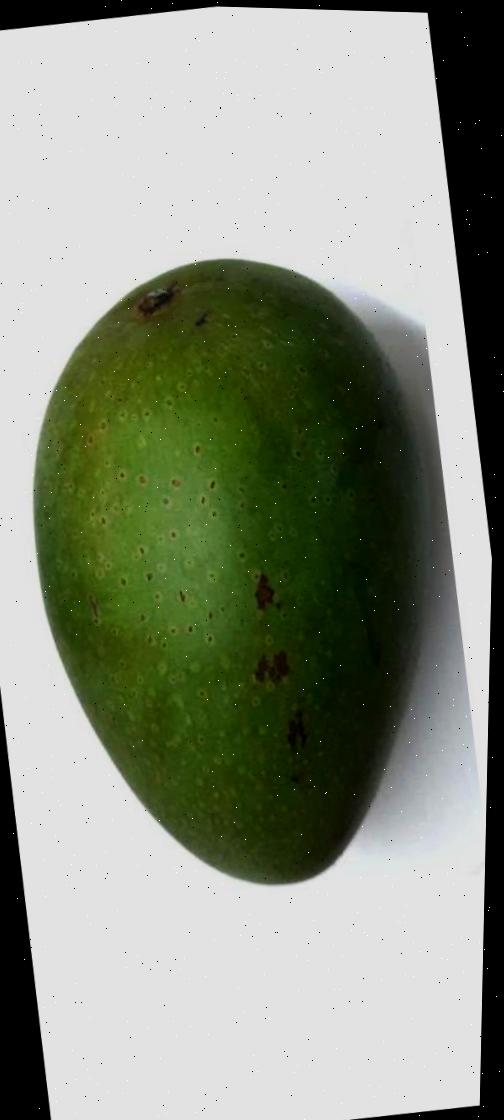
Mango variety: Ashshina Zhinuk